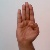
The image shows a hand gesture representing the letter 'B' in Indian Sign Language.